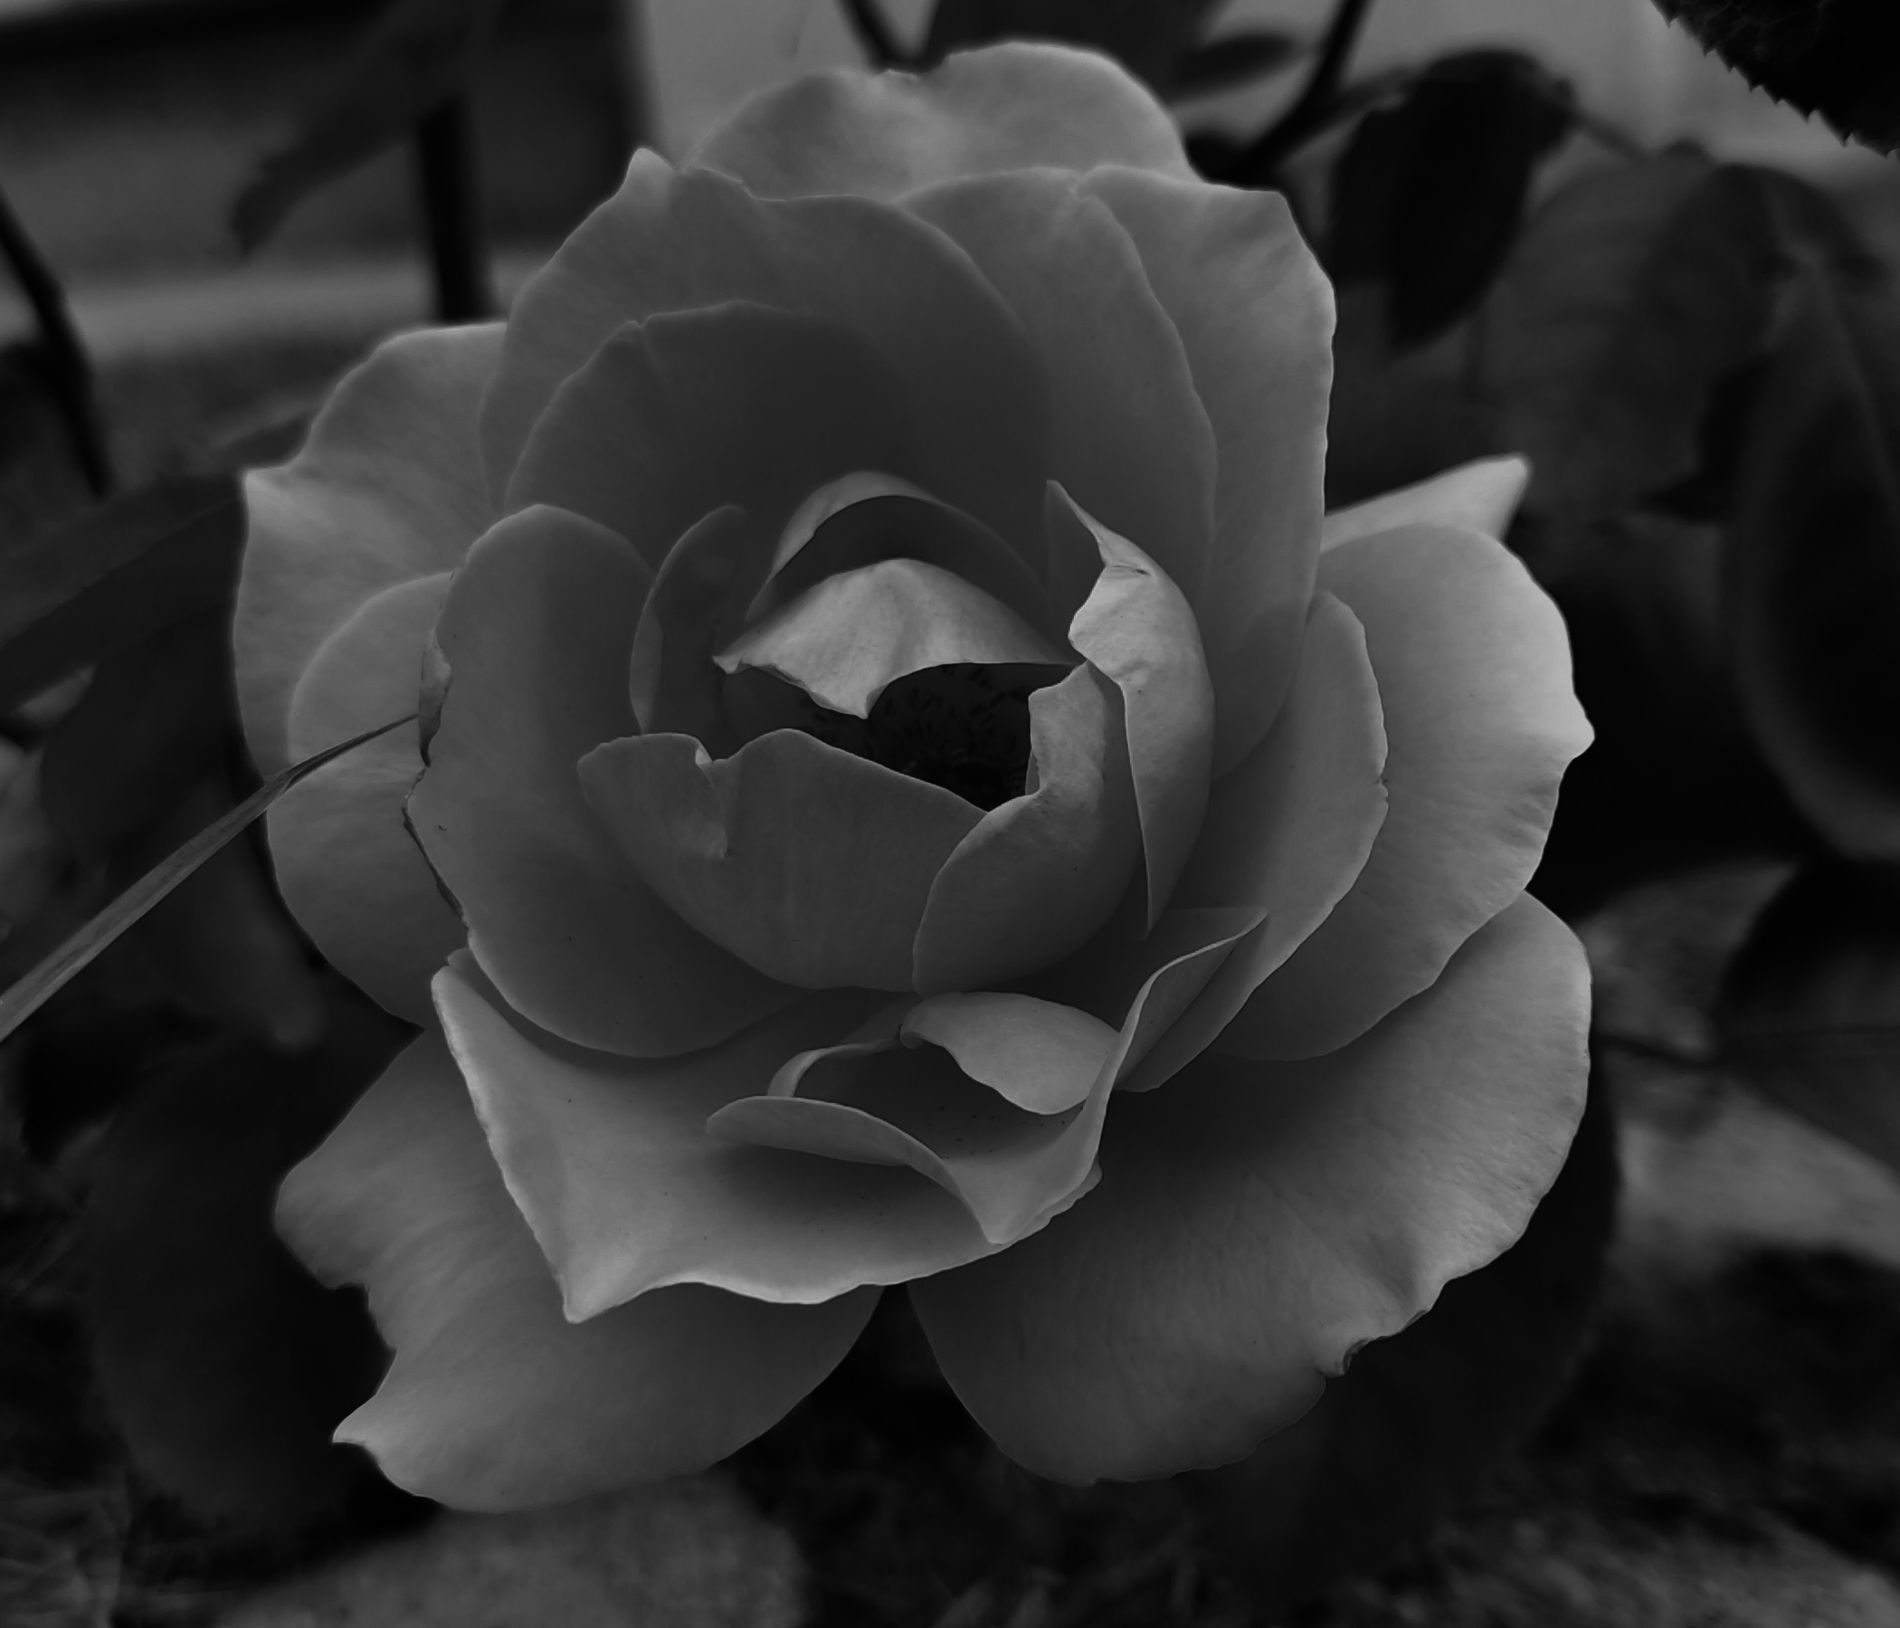
A rose flower
This picture features a rose flower in a close-up shot along with a black-and-white image
This is a black and white portrait pose for a professional image containing a rose flower and some plants in the blurred background The color palette in this image features white tones from the flower and dark gray from the background
Labels: Flower, Plant, Rose, Petal, blur
Camera: Xiaomi Redmi Note 9S
Aperture: F1.8
Exposure: 1/230 sec
ISO: 100
Focal length: 4.7 mm